Rue de la Liberté

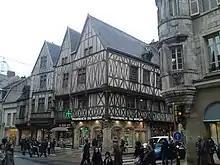
The Maison aux Trois Visages at the Coin du Miroir, built around 1470

The Rue de la Liberté is the main street in the historic center of the French city Dijon. It connects the Place Darcy to the Place de la Libération. This busy shopping street for pedestrians is lined with buildings mostly dating from the 15th century to the 18th century, which are classified as monuments historiques.